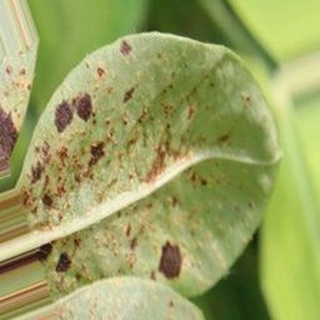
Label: groundnut_rust